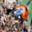
Label: beetle